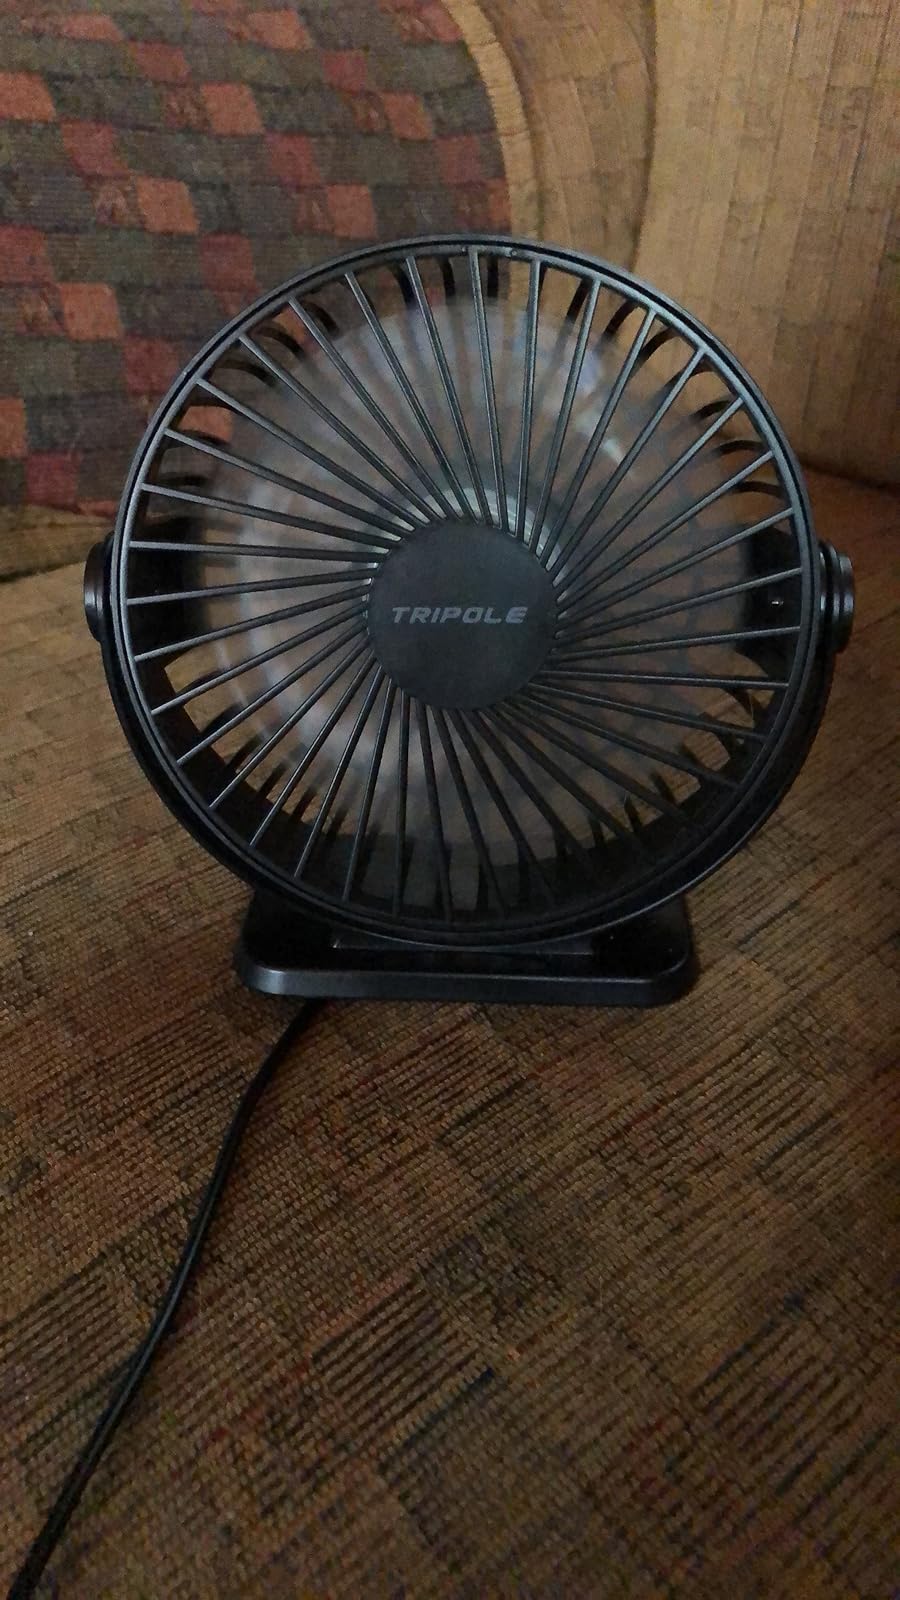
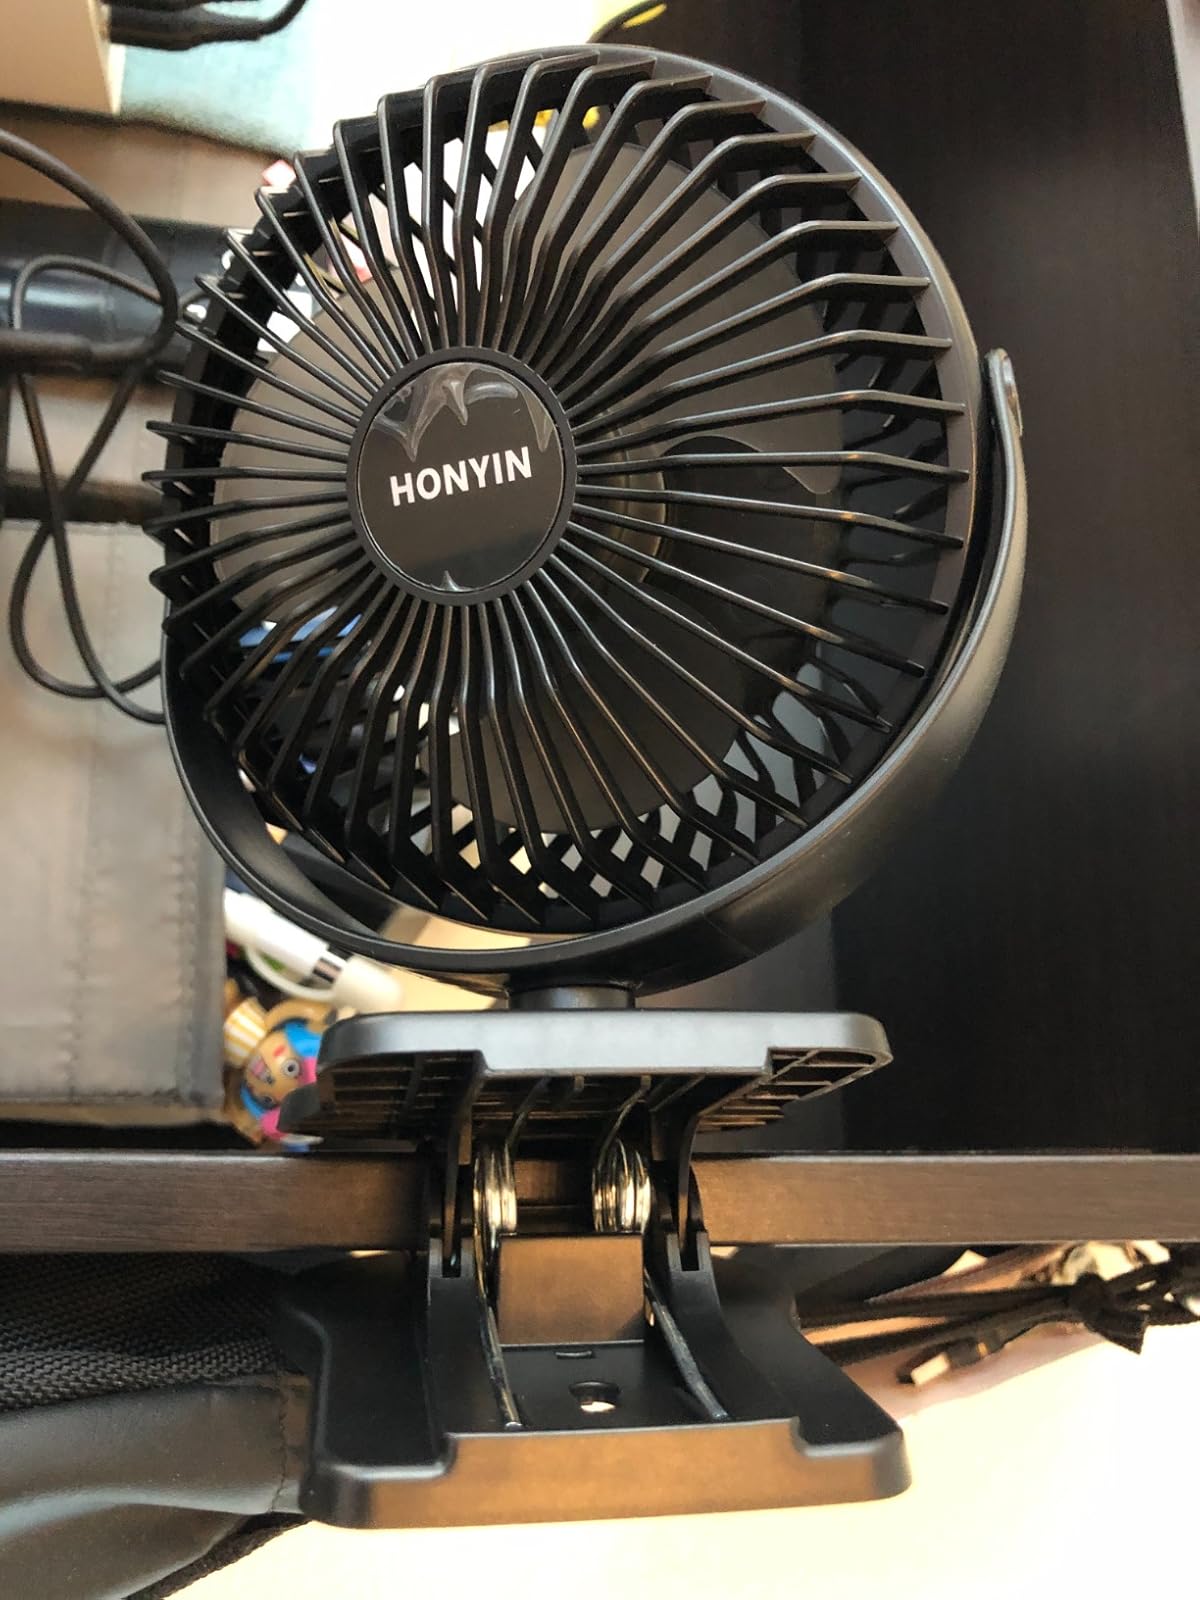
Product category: fan
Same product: no